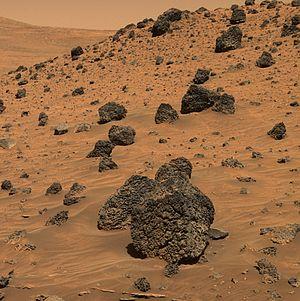
Mars est la quatrième planète par ordre croissant de la distance au Soleil et la deuxième par ordre croissant de la taille et de la masse. Son éloignement au Soleil est compris entre 1,381 et 1,666 UA, avec une période orbitale de 669,58 jours martiens.
La géologie de Mars, parfois appelée aréologie, recouvre l'étude scientifique de Mars, de ses propriétés physiques, de ses reliefs, de sa composition, de son histoire et de tous les phénomènes qui l'ont affectée ou l'affectent encore.